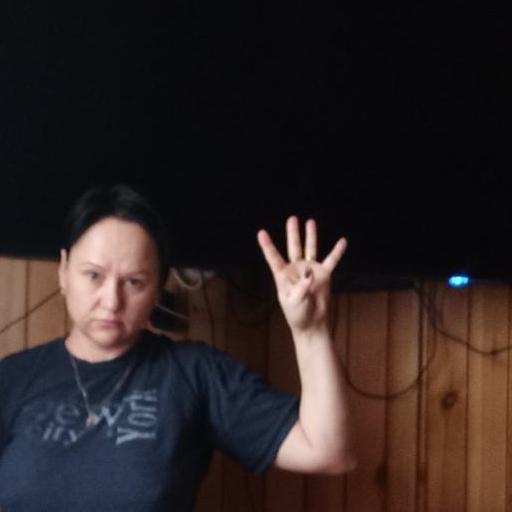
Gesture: four